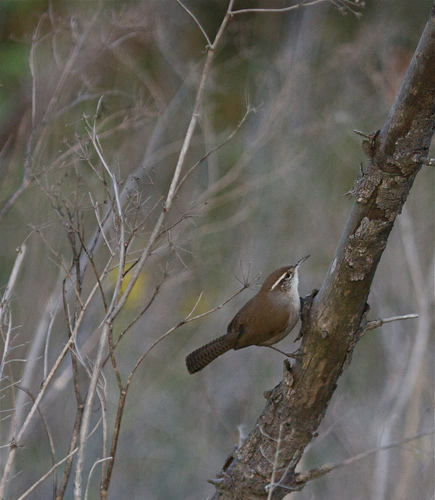
this tiny brown bird has a white eyebrow, curved slim beak, and a dark brown tail.
this is a brown bird with a white eyebrow and breast.
a brown bird with an orange throat and white eyebrows.
this bird has a brown crown with a white stripe, brown wings, and a tail with black stripes, and its breast is white.
this bird has a brown crown, a whiter superciliary, and a rounded belly
this small brown bird has a very long pointed beak. it has little wings and it's tail is black and brown.
a small brown bird with a long gray beak, white breast area and long legs.
this bird is extremely small, with brown wings, an almost otter-like tail, and point little gray beak.
this bird has a long pointed bill, and small but long black legs.
this bird has wings that are brown and has a long bill
Species: Bewick Wren